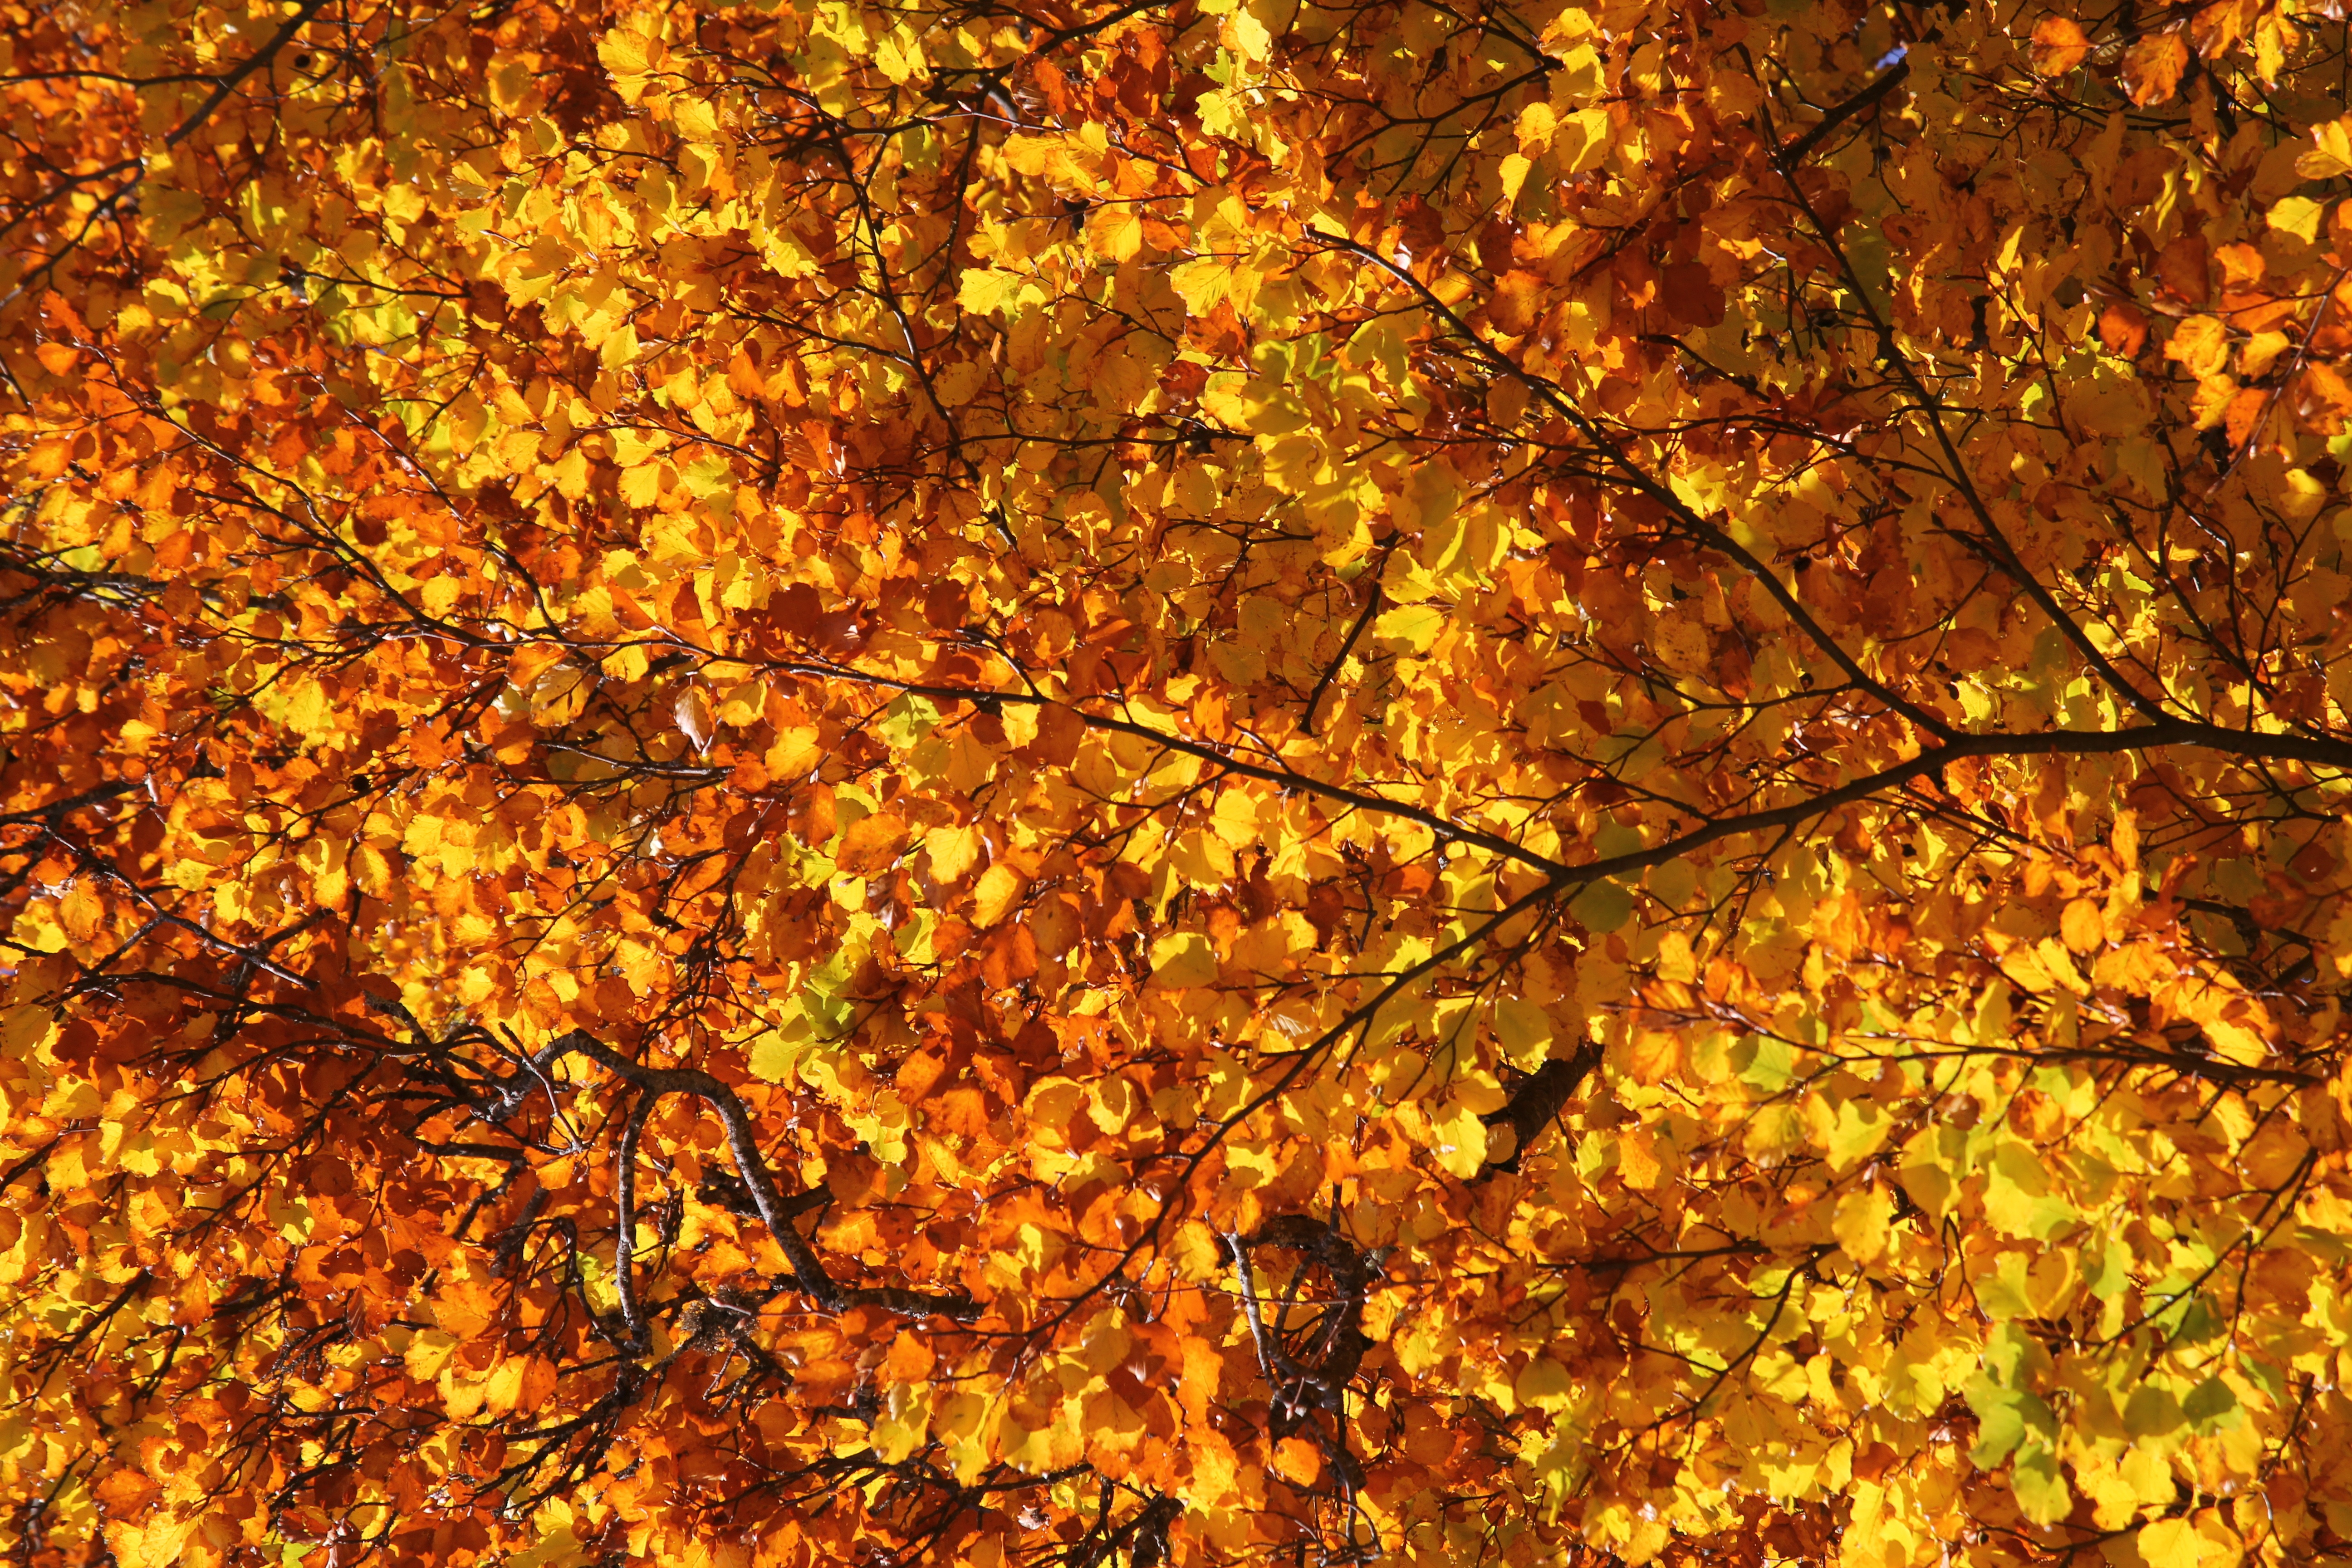
tree, forest, branch, plant, sunlight, leaf, autumn, season, maple tree, maple leaf, deciduous, flowering plant, woody plant, land plant